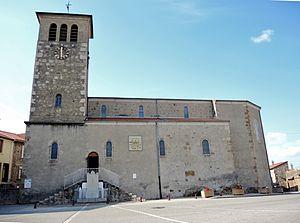
Ardoix église extérieur
L'église Saint-Didier est érigée dans la commune d’Ardoix, département de l'Ardèche en région Auvergne-Rhône-Alpes. Son architecture est de style néoroman. L'édifice est situé au cœur du chef-lieu de la commune en bordure de la départementale 221 reliant Sarras à Satillieu.
Ardoix est une commune française située dans le département de l'Ardèche, en région Auvergne-Rhône-Alpes.